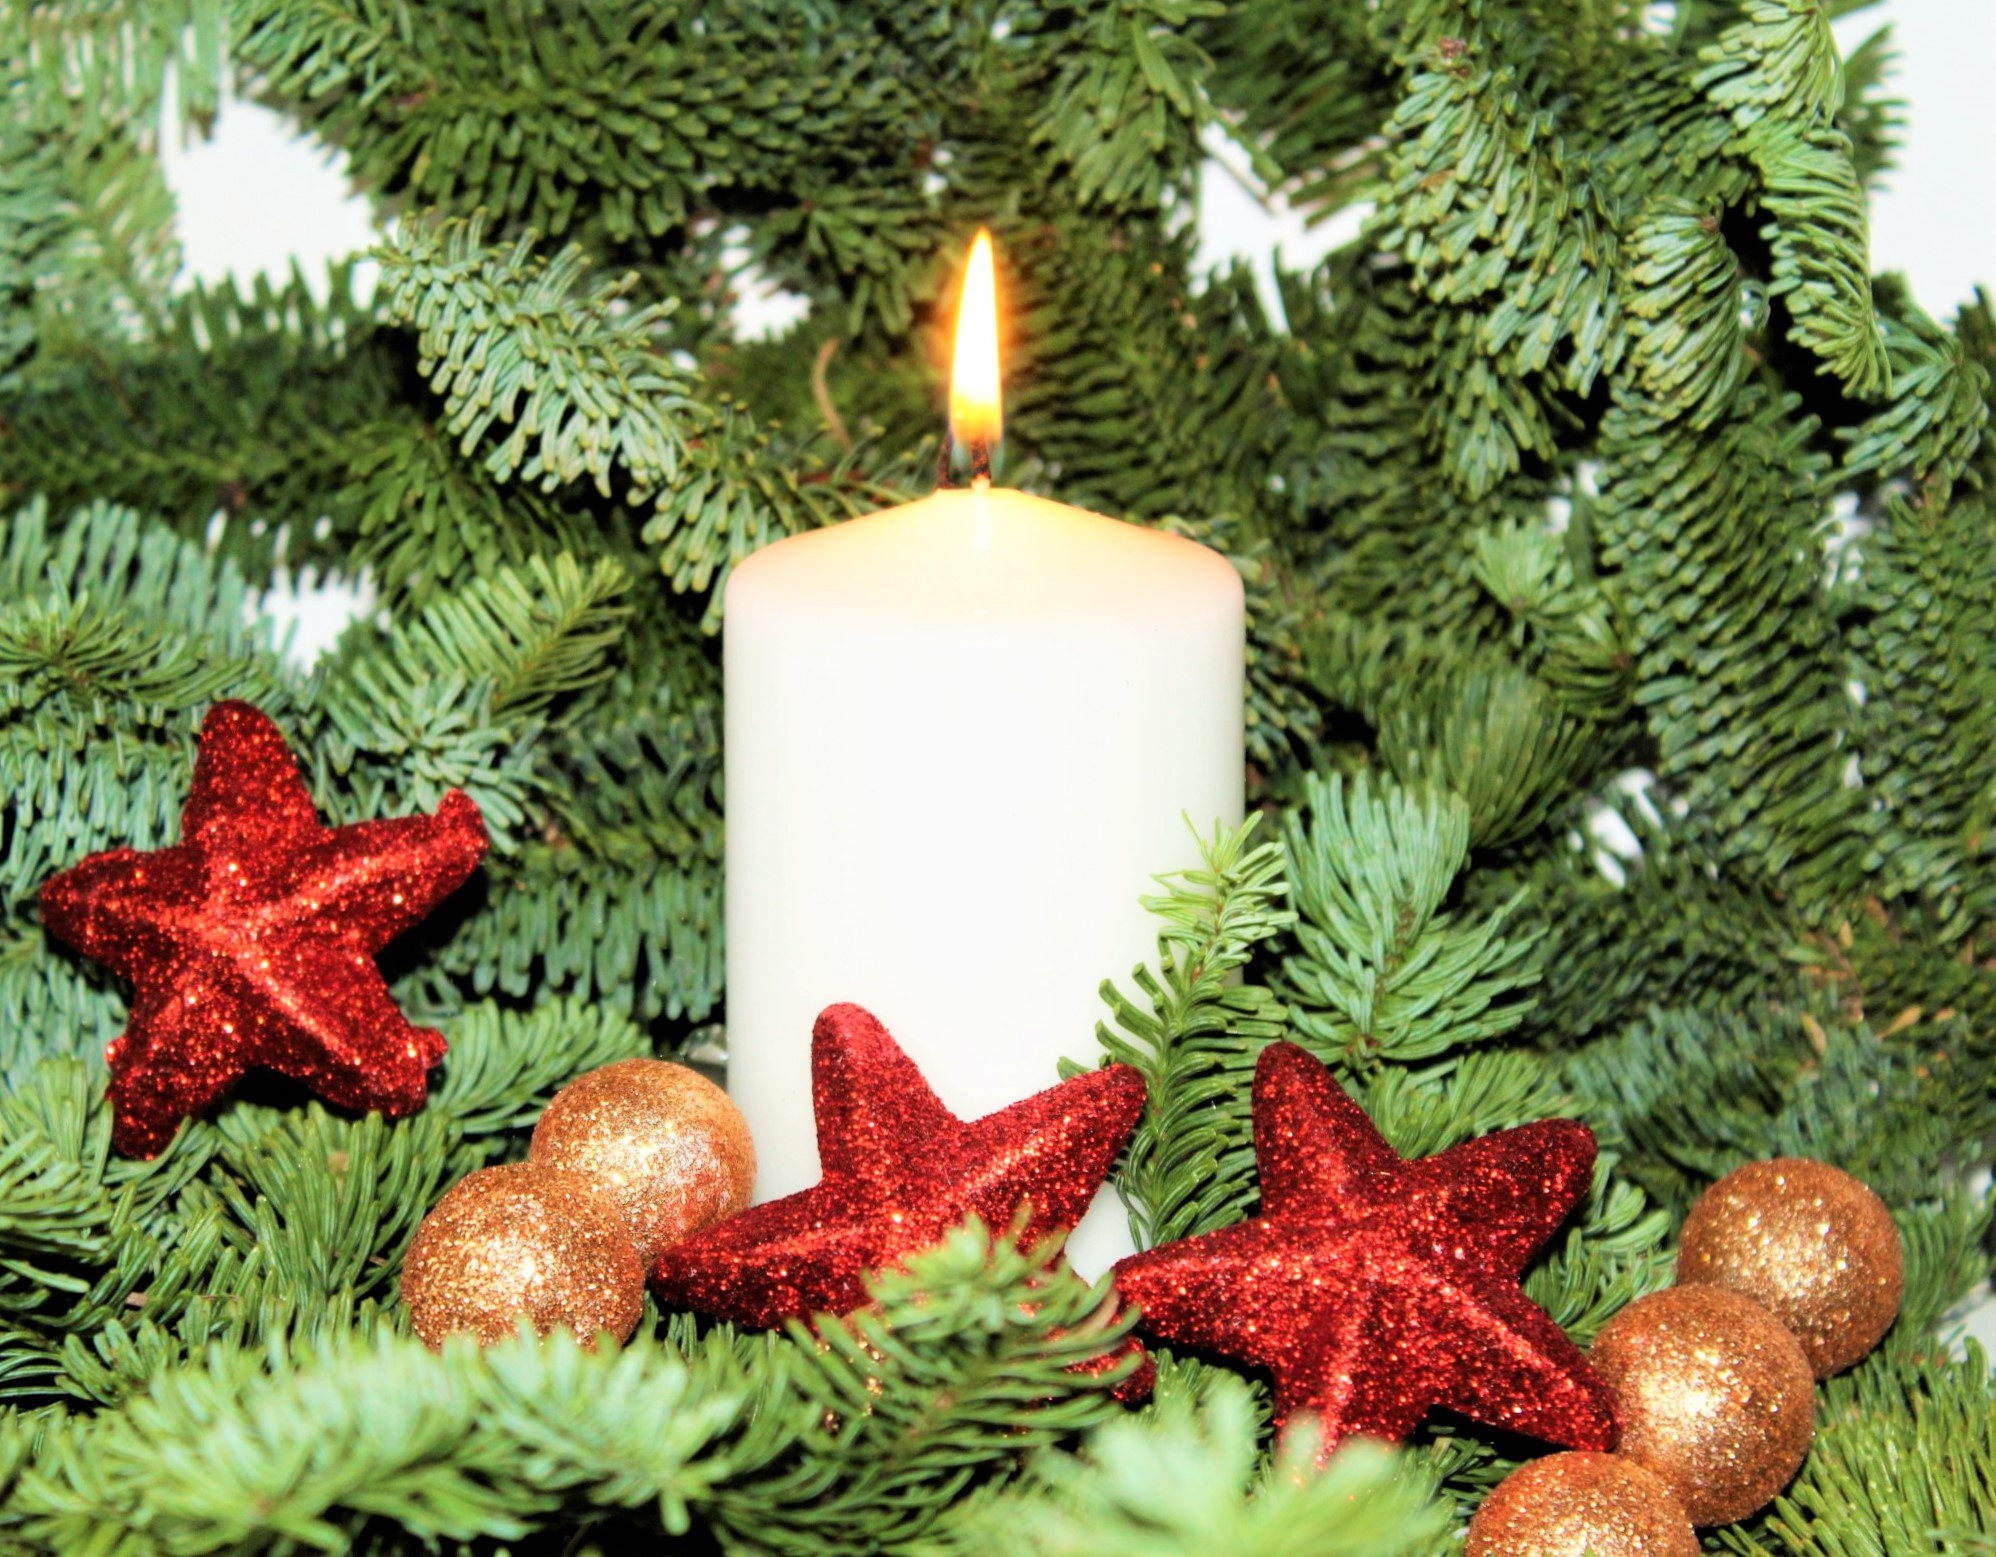
tree, branch, plant, decoration, red, christmas, fir, decor, christmas tree, deco, advent, christmas decoration, christmas time, holly, background, spruce, gold, silver, contemplative, branches, poinsettia, balls, christmas bauble, christmas decorations, fir green, woody plant, land plant